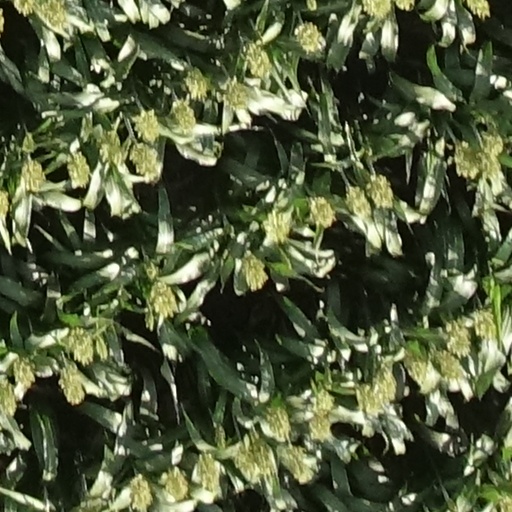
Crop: sorghum